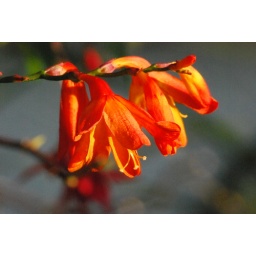
close up of nice orange flower in setting sun light - not sure what its called ...